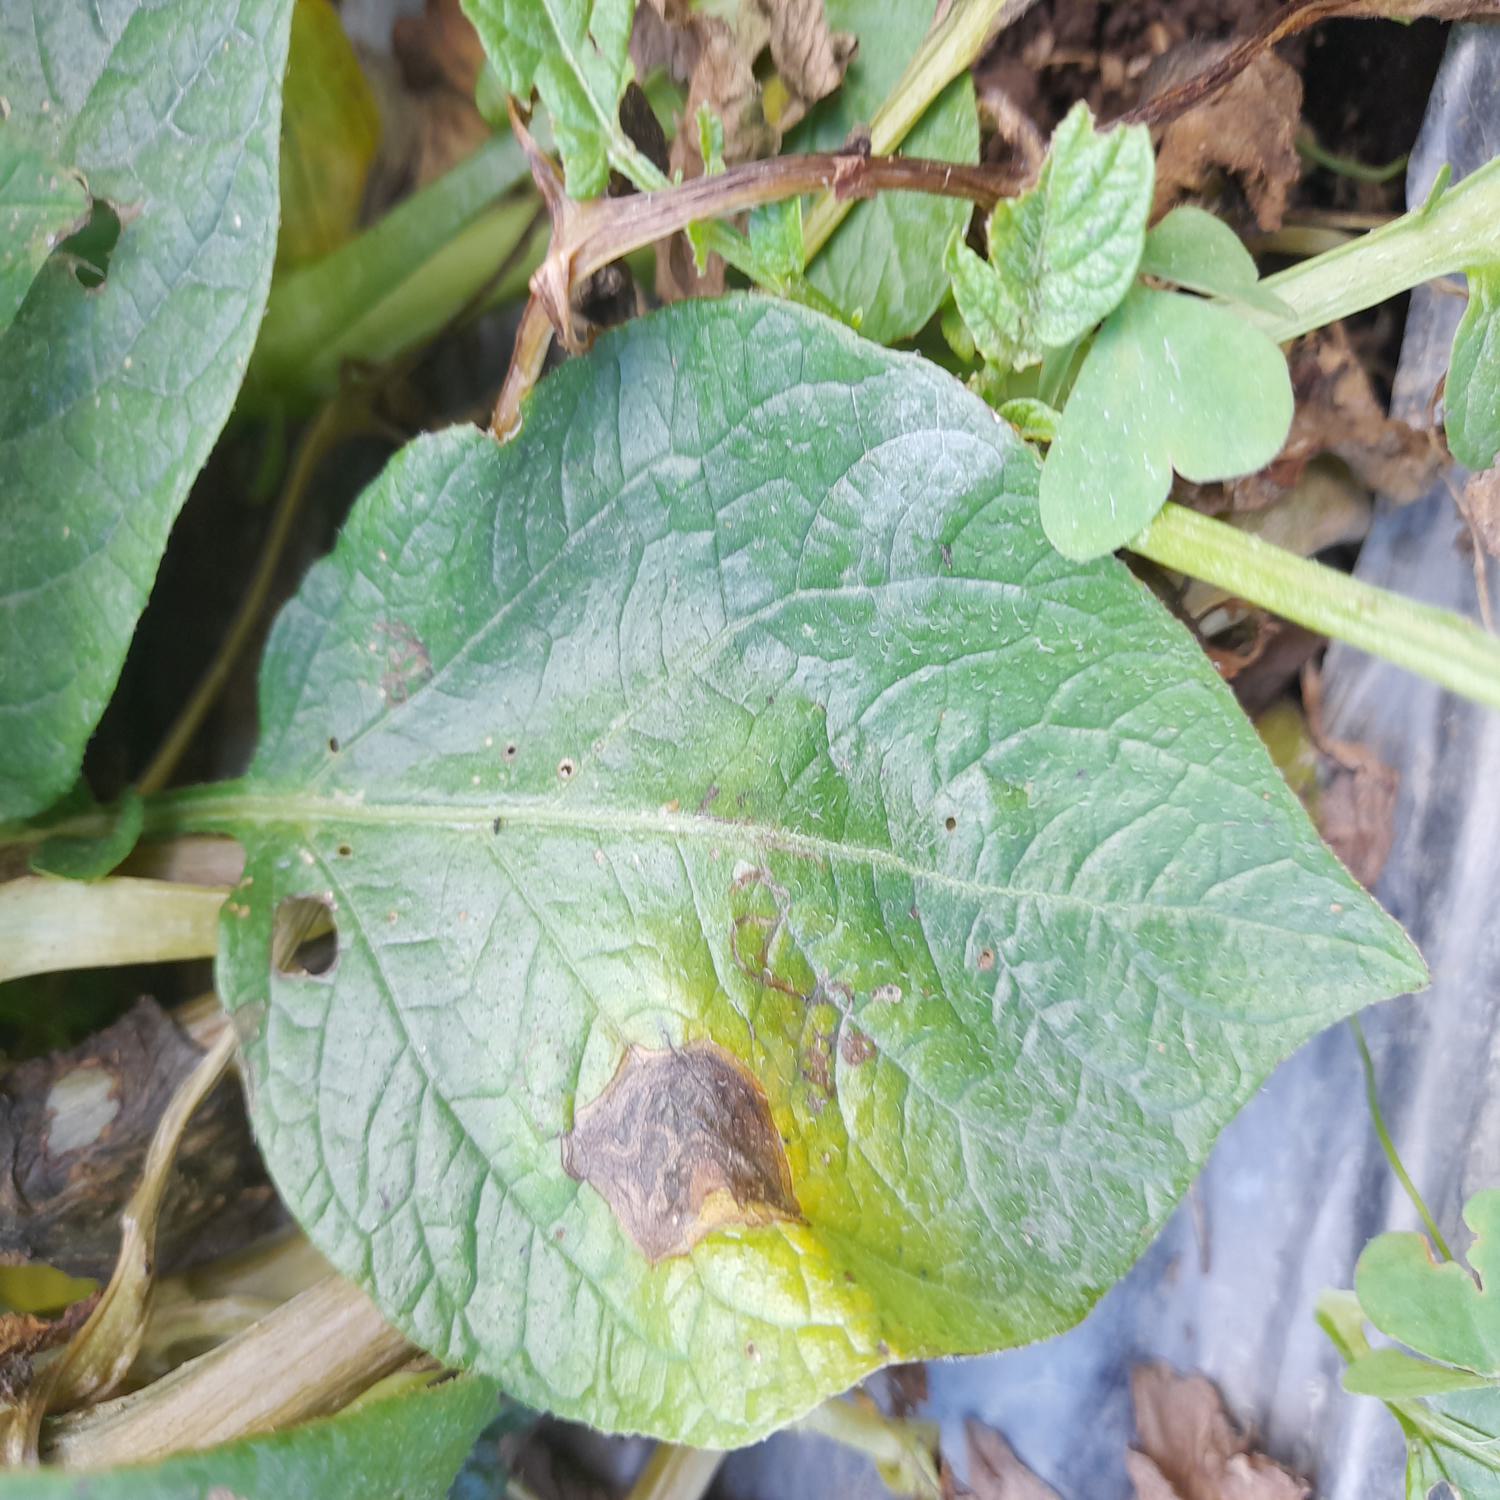
Label: Fungi